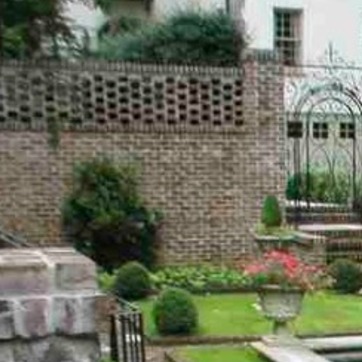
Material: brick